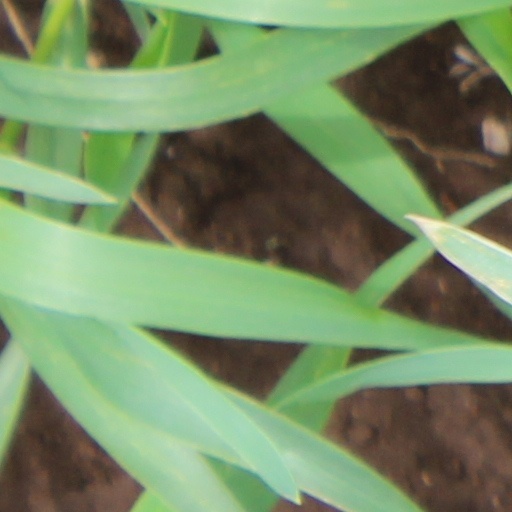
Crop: wheat